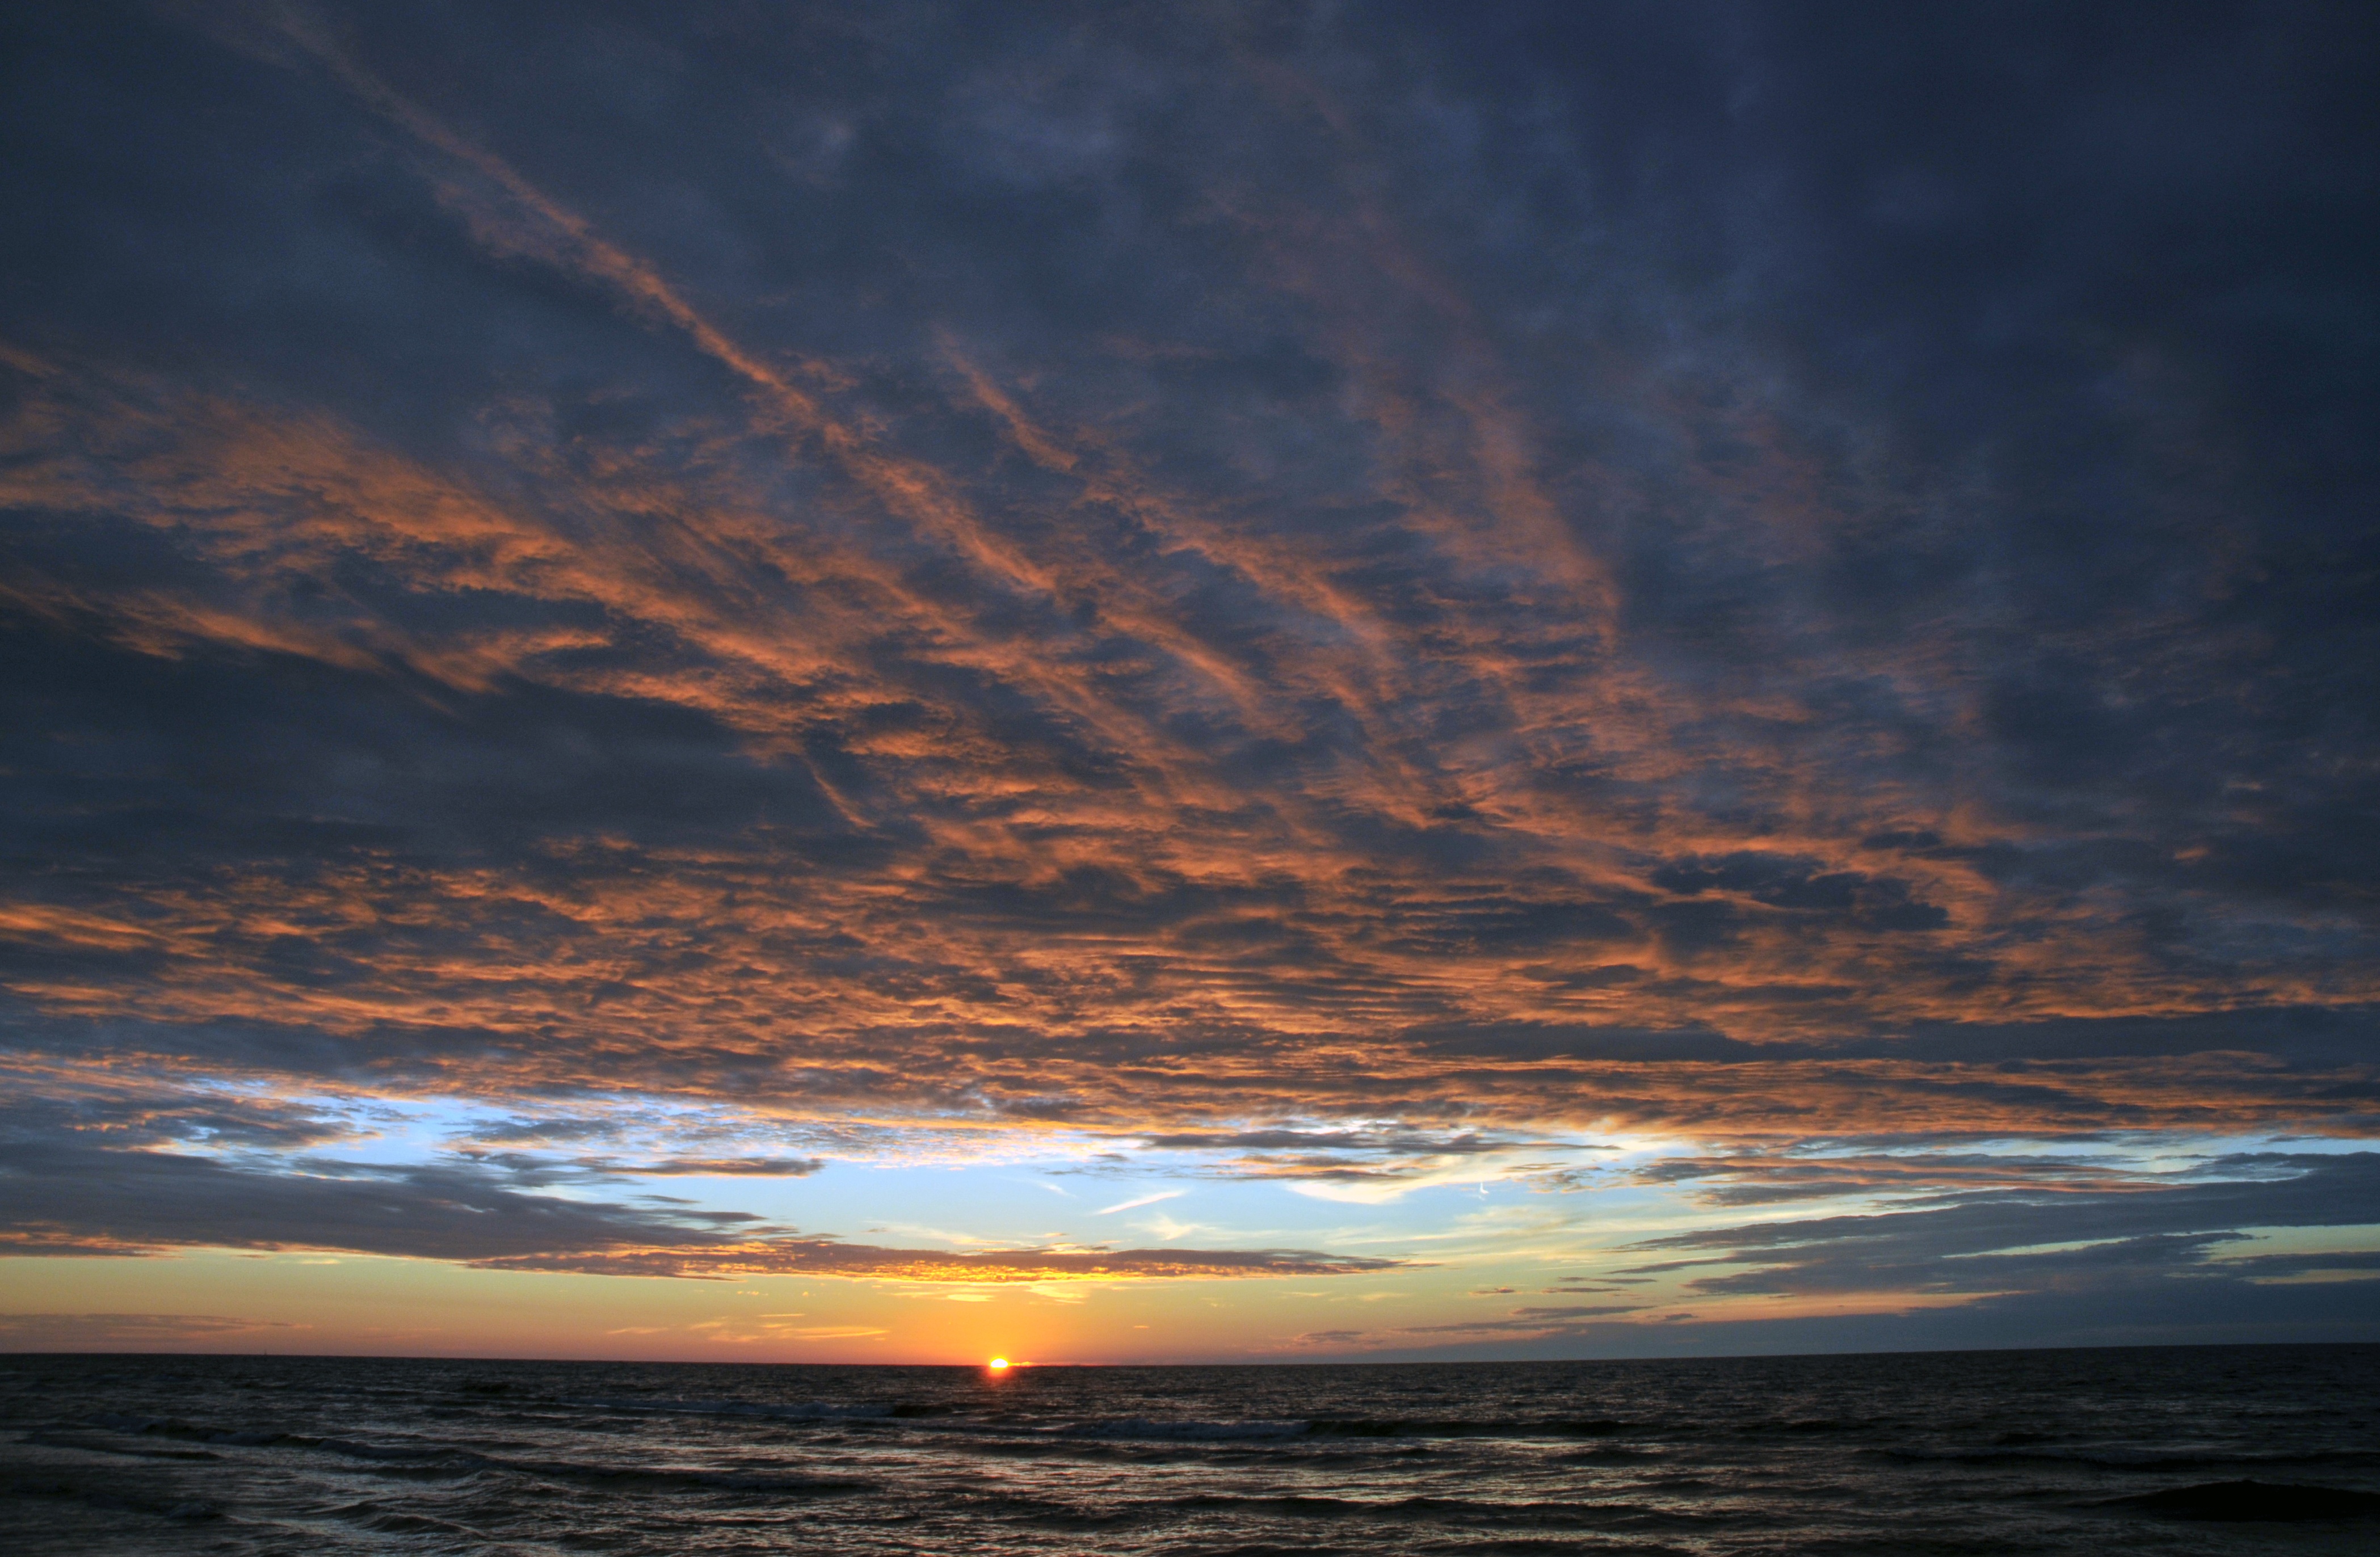
beach, sea, coast, ocean, horizon, cloud, sky, sun, sunrise, sunset, sunlight, morning, dawn, atmosphere, dusk, evening, west, clouds, the sun, afterglow, the coast, the coast of the baltic sea, wind wave, red sky at morning